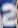
Number: 2